Holy Synod of the Russian Orthodox Church

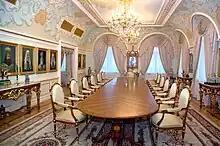
The meeting place of the Holy Synod in Peredelkino, Moscow Oblast.

The Holy Synod of the Russian Orthodox Church serves by Church statute as the supreme administrative governing body of the Russian Orthodox Church in the periods between Bishops' Councils.